Alfred the Gorilla

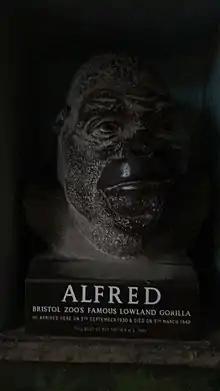
The remembrance sculpture of Alfred

Alfred the Gorilla ( – 10 March 1948) arrived at Bristol Zoo, England, in 1930 and became a popular attraction and animal celebrity. His fame grew to international proportions during World War II and after his death he remained an important mascot for the city of Bristol.